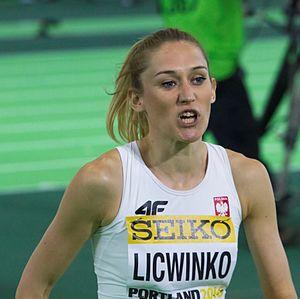
Kamila Lićwinko est une athlète polonaise, spécialiste du saut en hauteur.